Furphy

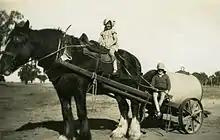
Furphy hitched to an Australian Draught horse

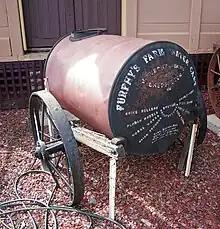
A Furphy farm water cart

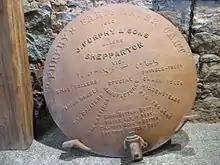
Back plate of a Furphy farm water cart

The word "furphy" is Australian slang for an erroneous or improbable story that is claimed to be factual. Furphies are supposedly heard from reputable sources, sometimes secondhand or thirdhand, and widely believed until discounted.